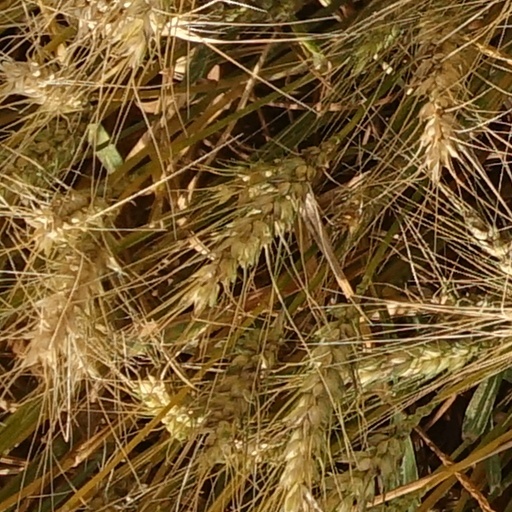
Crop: wheat